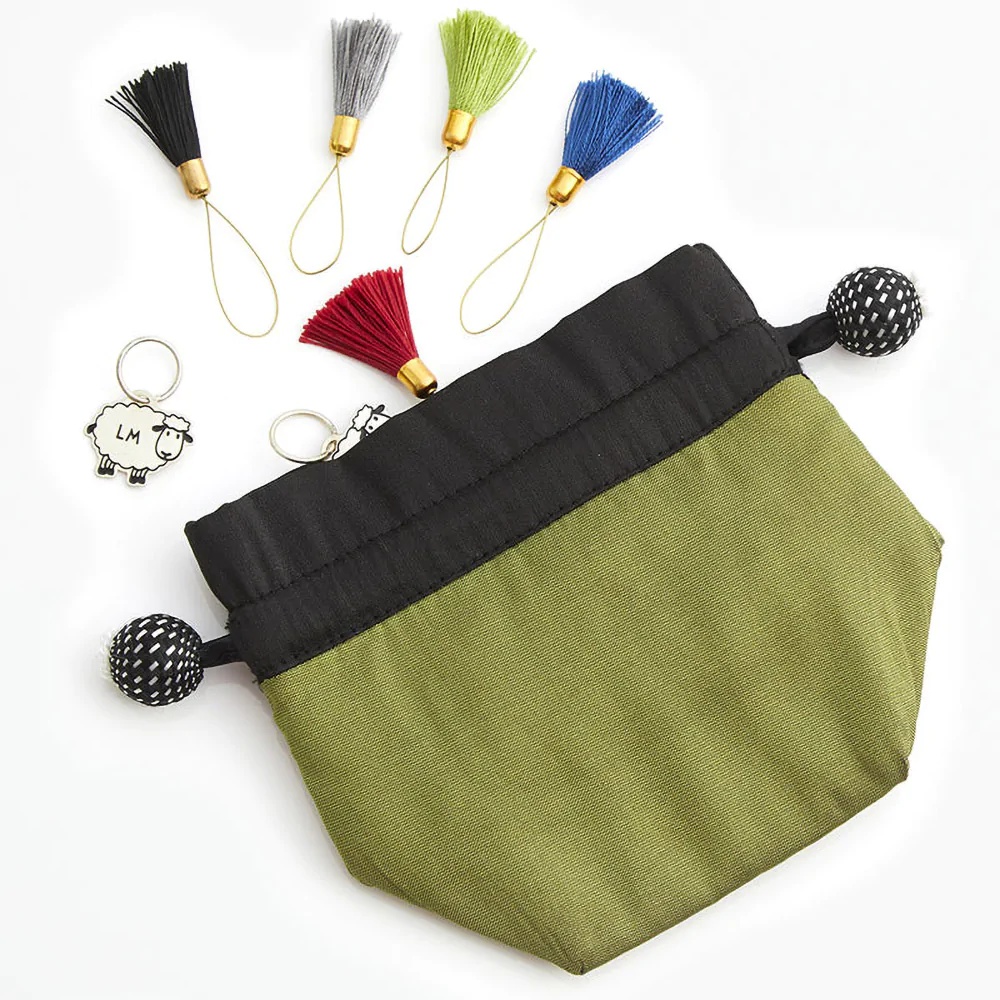
Stitch Marker Pouches
These silk blend draw-string pouches are ideal for holding stitch markers or other tiny items. Note: stitch markers NOT included
Brand: Lantern Moon Handcrafted
Category: Arts & Entertainment > Hobbies & Creative Arts > Arts & Crafts > Craft Organization > Needle, Pin & Hook Organizers